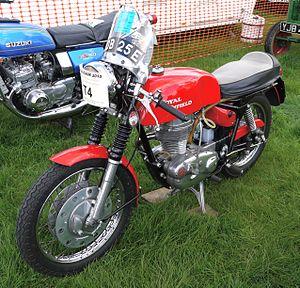
Royal Enfield est l’une des plus anciennes marques de motos. D'abord britannique, elle est aujourd'hui détenue par la compagnie indienne Eicher Motors, fabricant de bus, tracteurs et véhicules utilitaires.